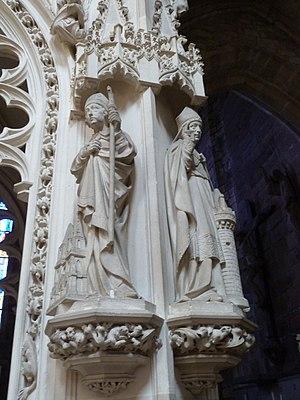
Statues du cénotaphe de saint Yves dans la cathédrale Saint-Tugdual de Tréguier
La cathédrale Saint-Tugdual est un édifice religieux situé à Tréguier, dans le département des Côtes-d'Armor en France. Elle était la cathédrale de l’ancien évêché de Tréguier, l'un des neuf évêchés de la Bretagne historique jusqu'en 1790. Elle est aujourd'hui le siège de la paroisse Saint-Yves de Tréguier. Lieu de sépulture de saint Yves, elle est un sanctuaire où l'on vient en pèlerinage, notamment autour du 19 mai à l'occasion de la fête de saint Yves, où a lieu un grand pardon.